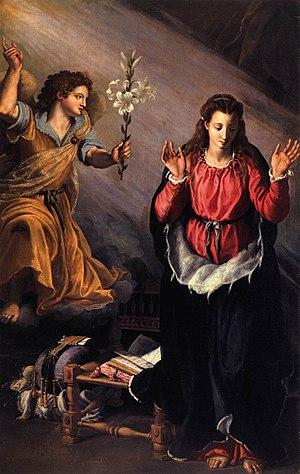
La Galleria dell'Accademia est un musée de Florence abrité par l'Académie du dessin de Florence créée en 1562, transférée dans ses bâtiments en 1784, situé 58-60 rue Ricasoli, entre le Duomo et la Piazza San Marco, lors de la création de l'Académie des beaux-arts de Florence.